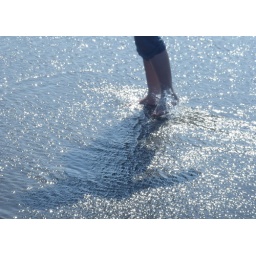
My sister Emily walking in the ocean at Rockaway beach in Oregon.